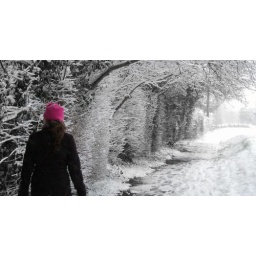
I really liked the contrast of the bright pink hat against the blissful, untouched snow. No editing except cropping.